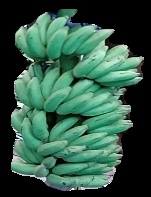
Variety: elakki-bale
Grade: grade1